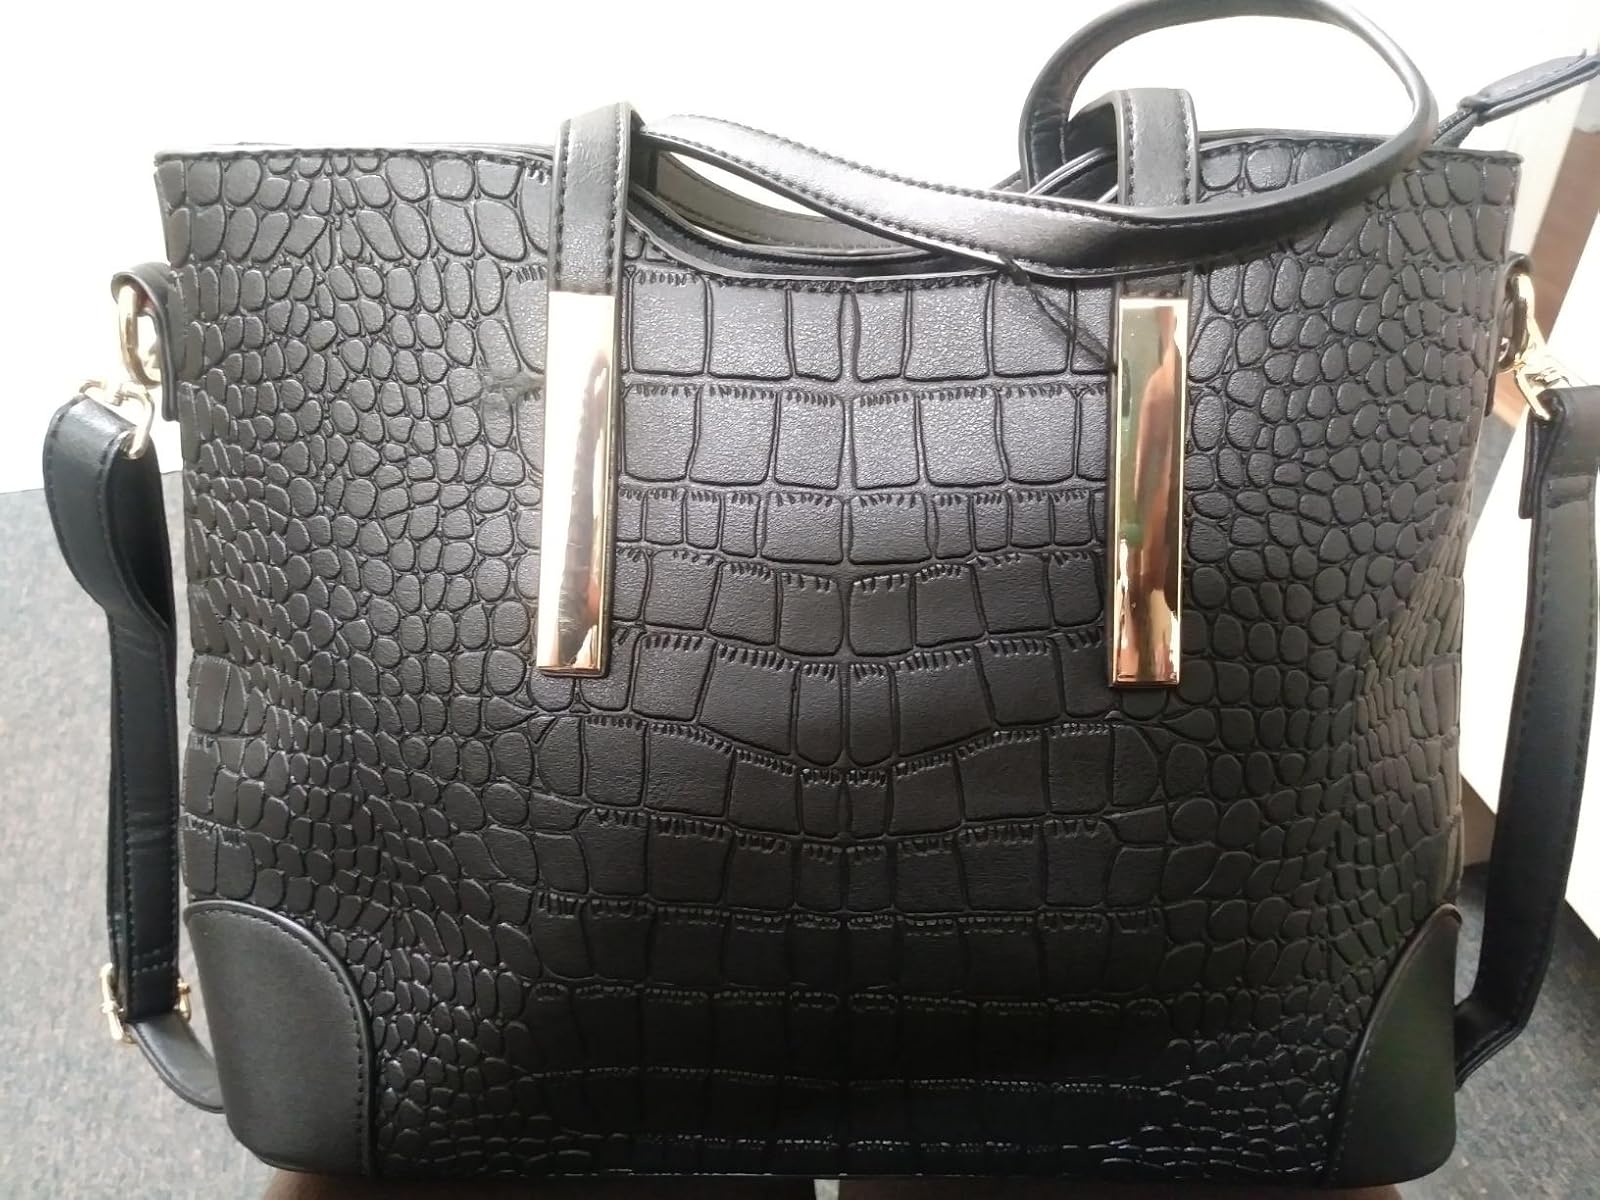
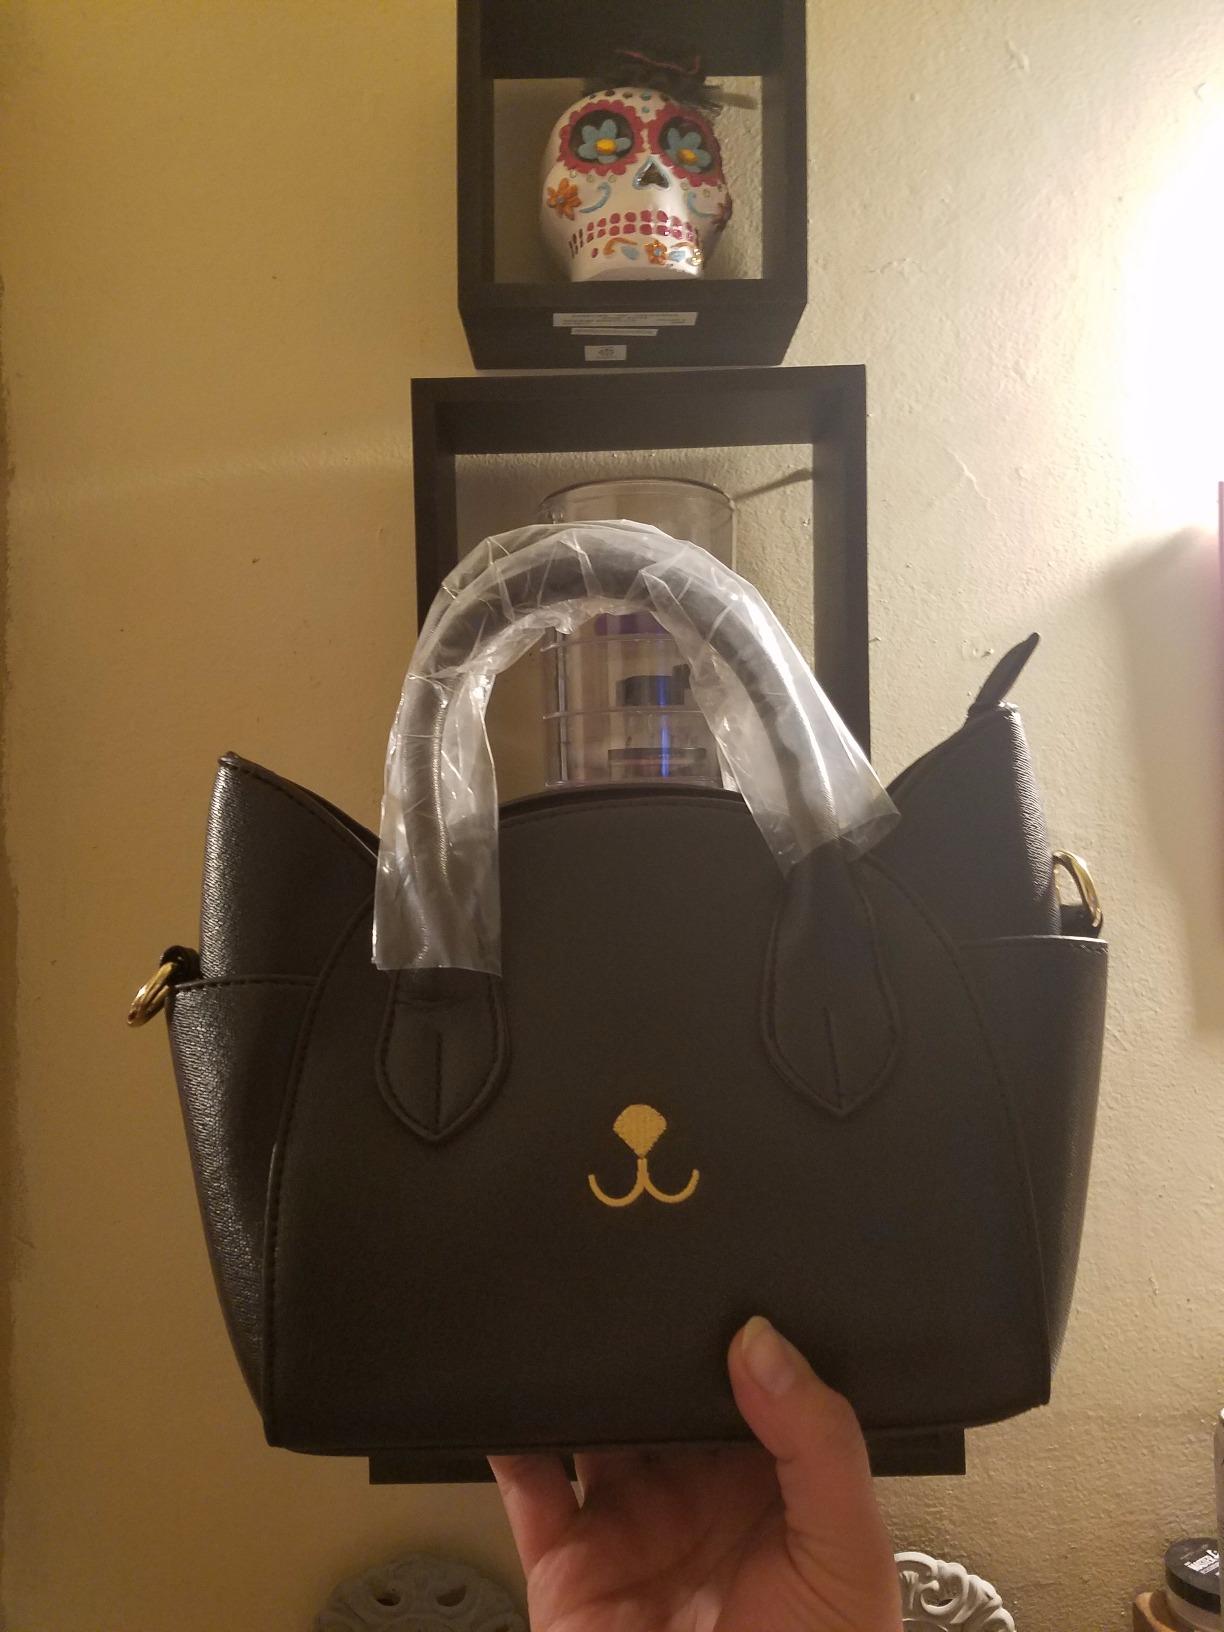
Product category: accessories_handbag
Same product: no